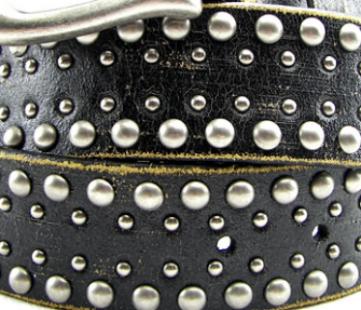
Texture: studded